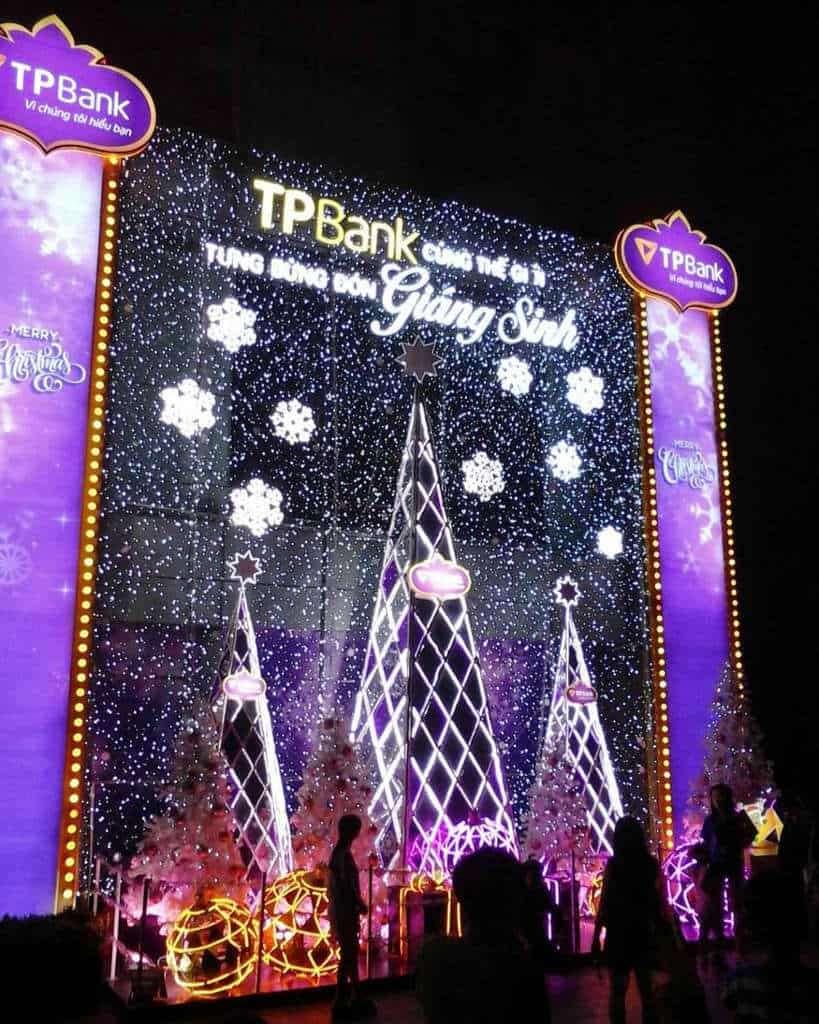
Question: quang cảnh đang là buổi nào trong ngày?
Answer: quang cảnh đang là buổi tối